History of Poland (1945–1989)

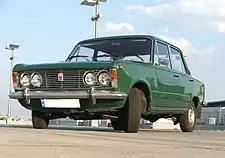
The Polski Fiat 125p, produced in Poland from the late 1960s, was based on technology purchased from Fiat

Minister of Industry Hilary Minc, a Marxist economist, in February 1948 attacked the Central Planning Office of Poland as a